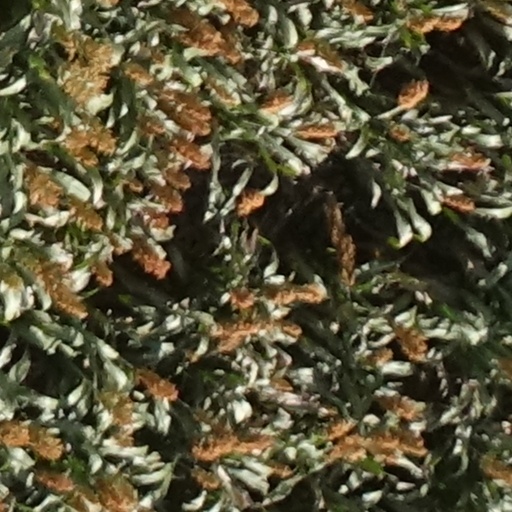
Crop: sorghum